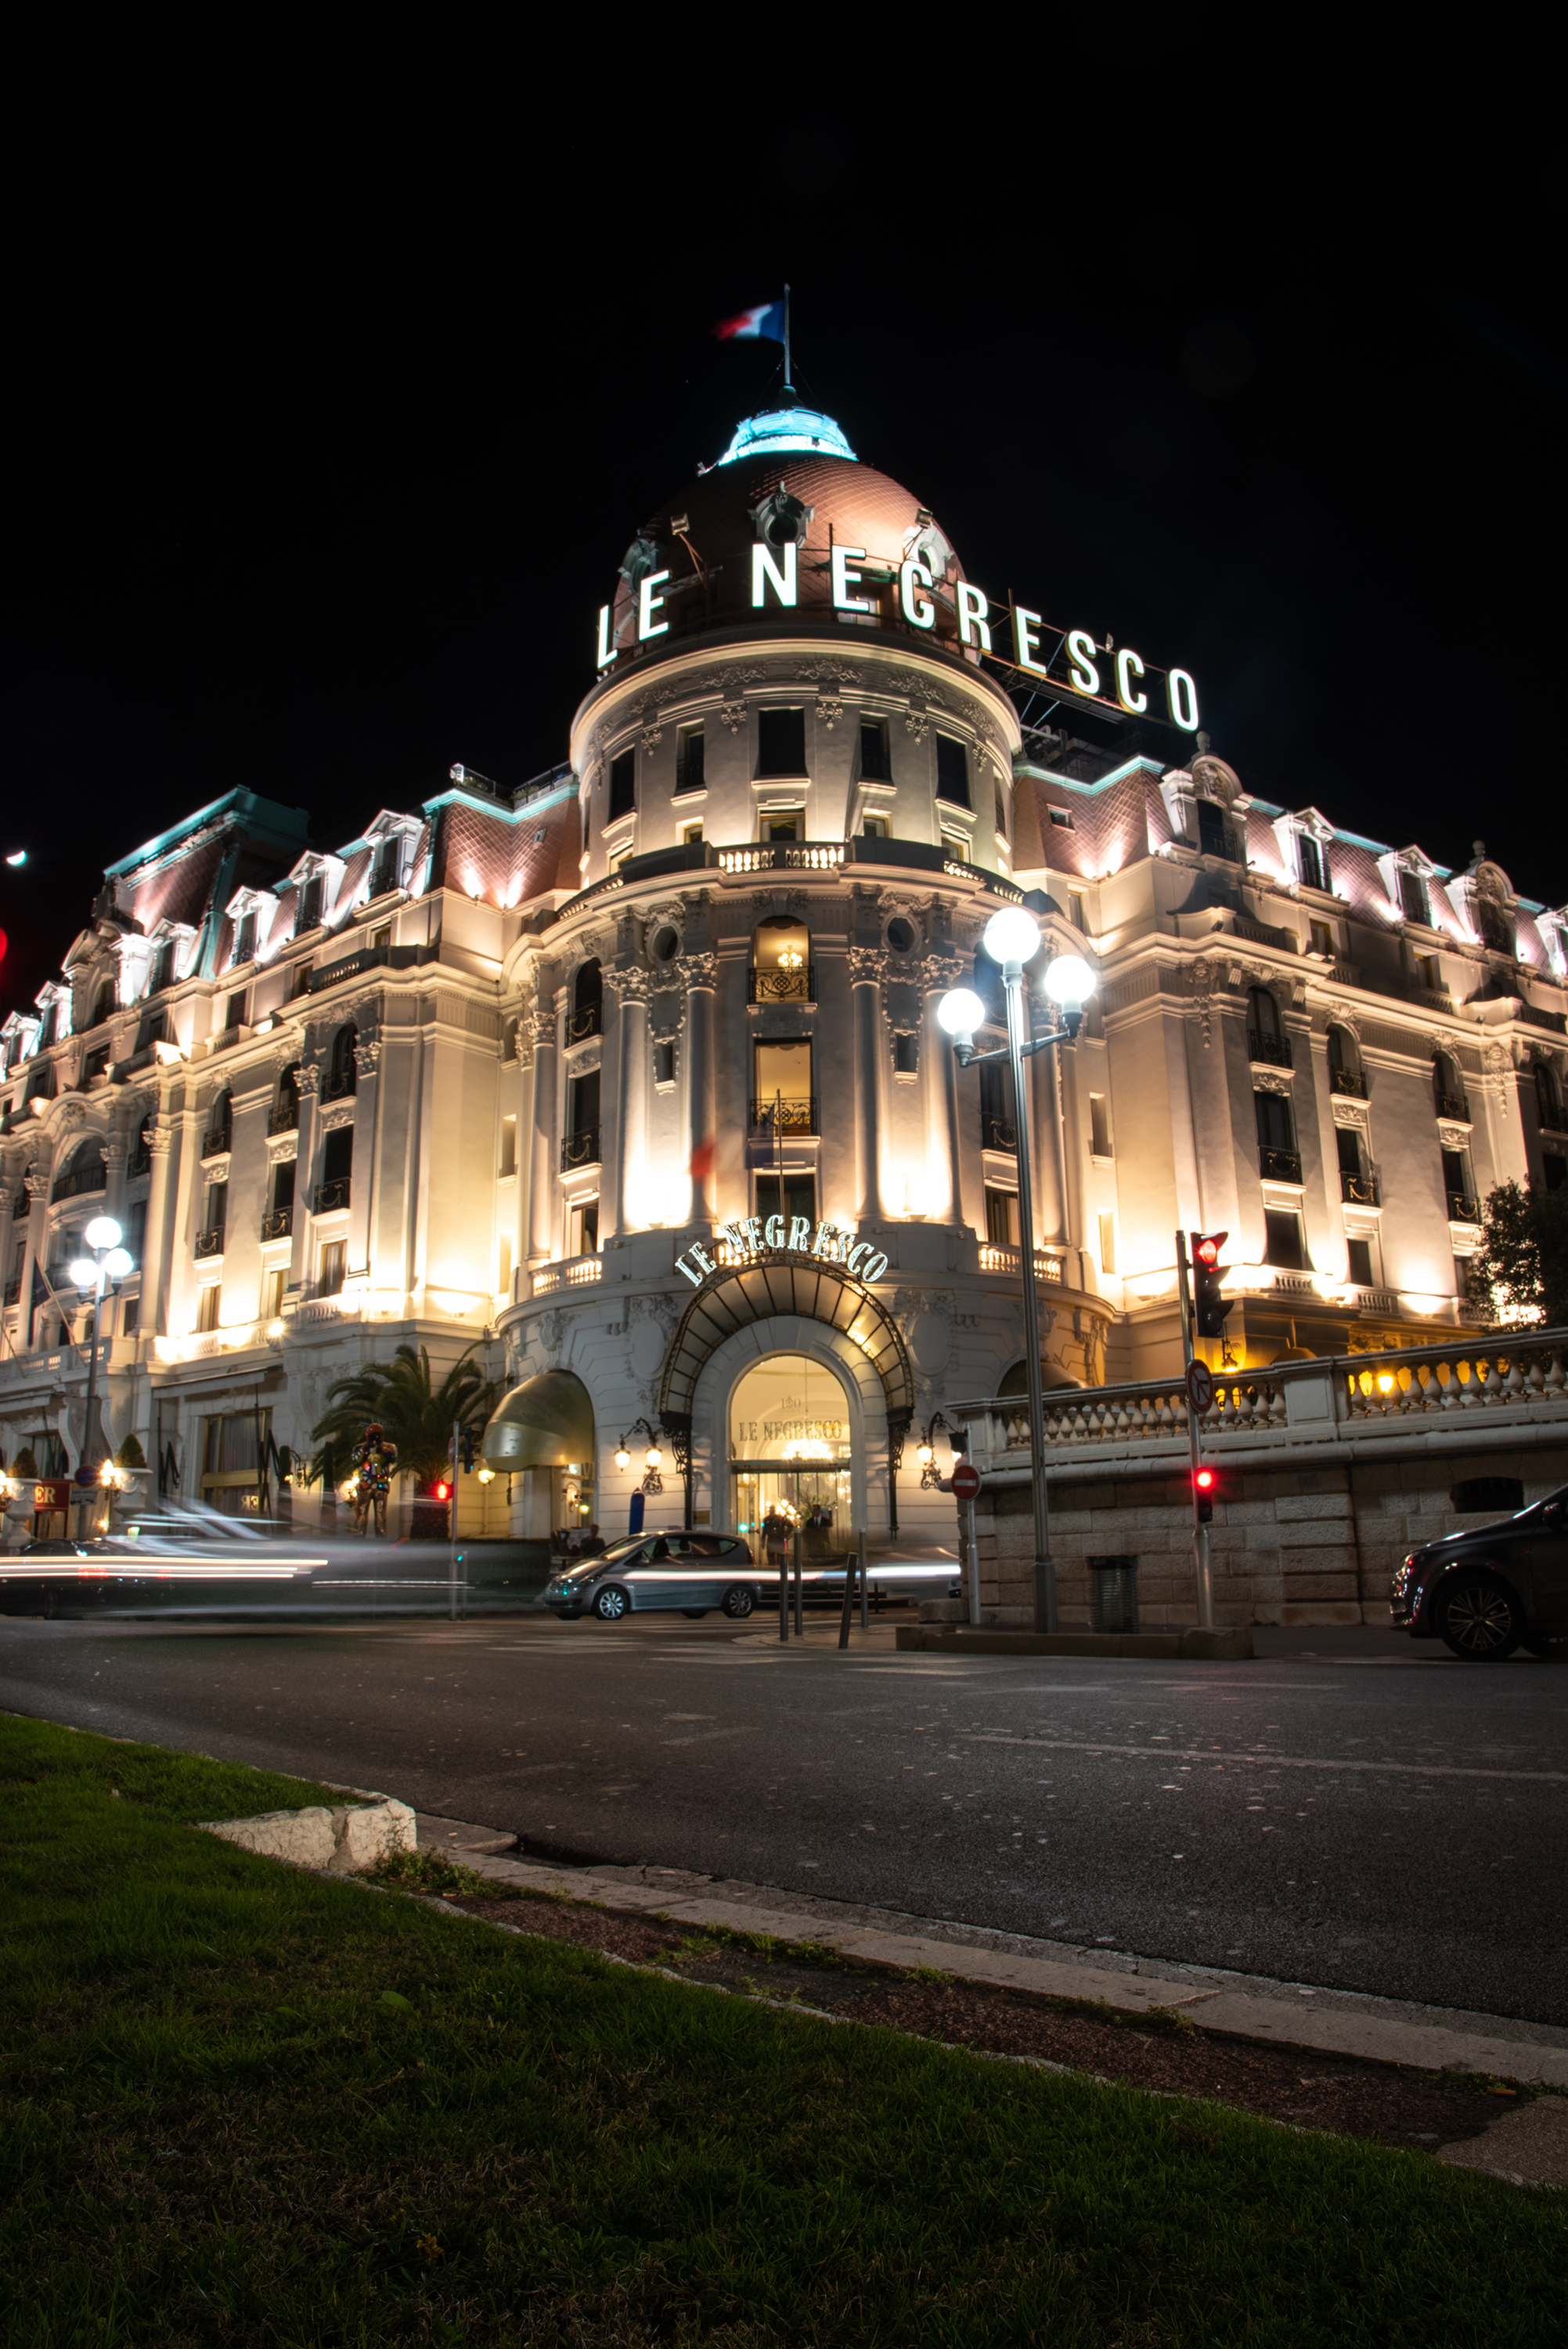
photography, landmark, night, building, architecture, metropolis, city, lighting, hotel, urban area, facade, metropolitan area, sky, mixed use, house, tree, classical architecture, palace, town square, mansion, home, estate